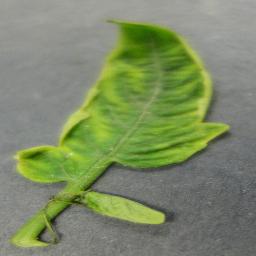
Label: Tomato___Tomato_Yellow_Leaf_Curl_Virus